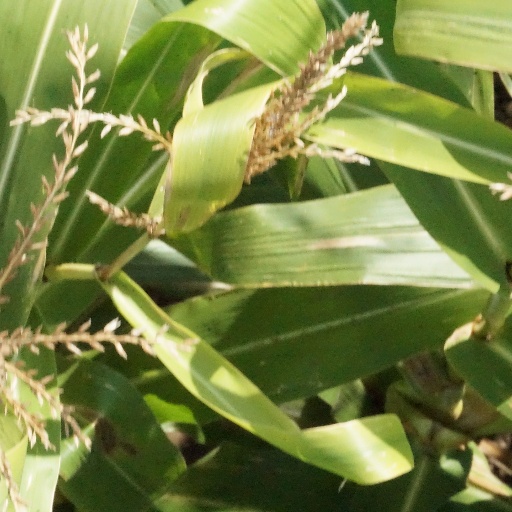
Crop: maize; corn